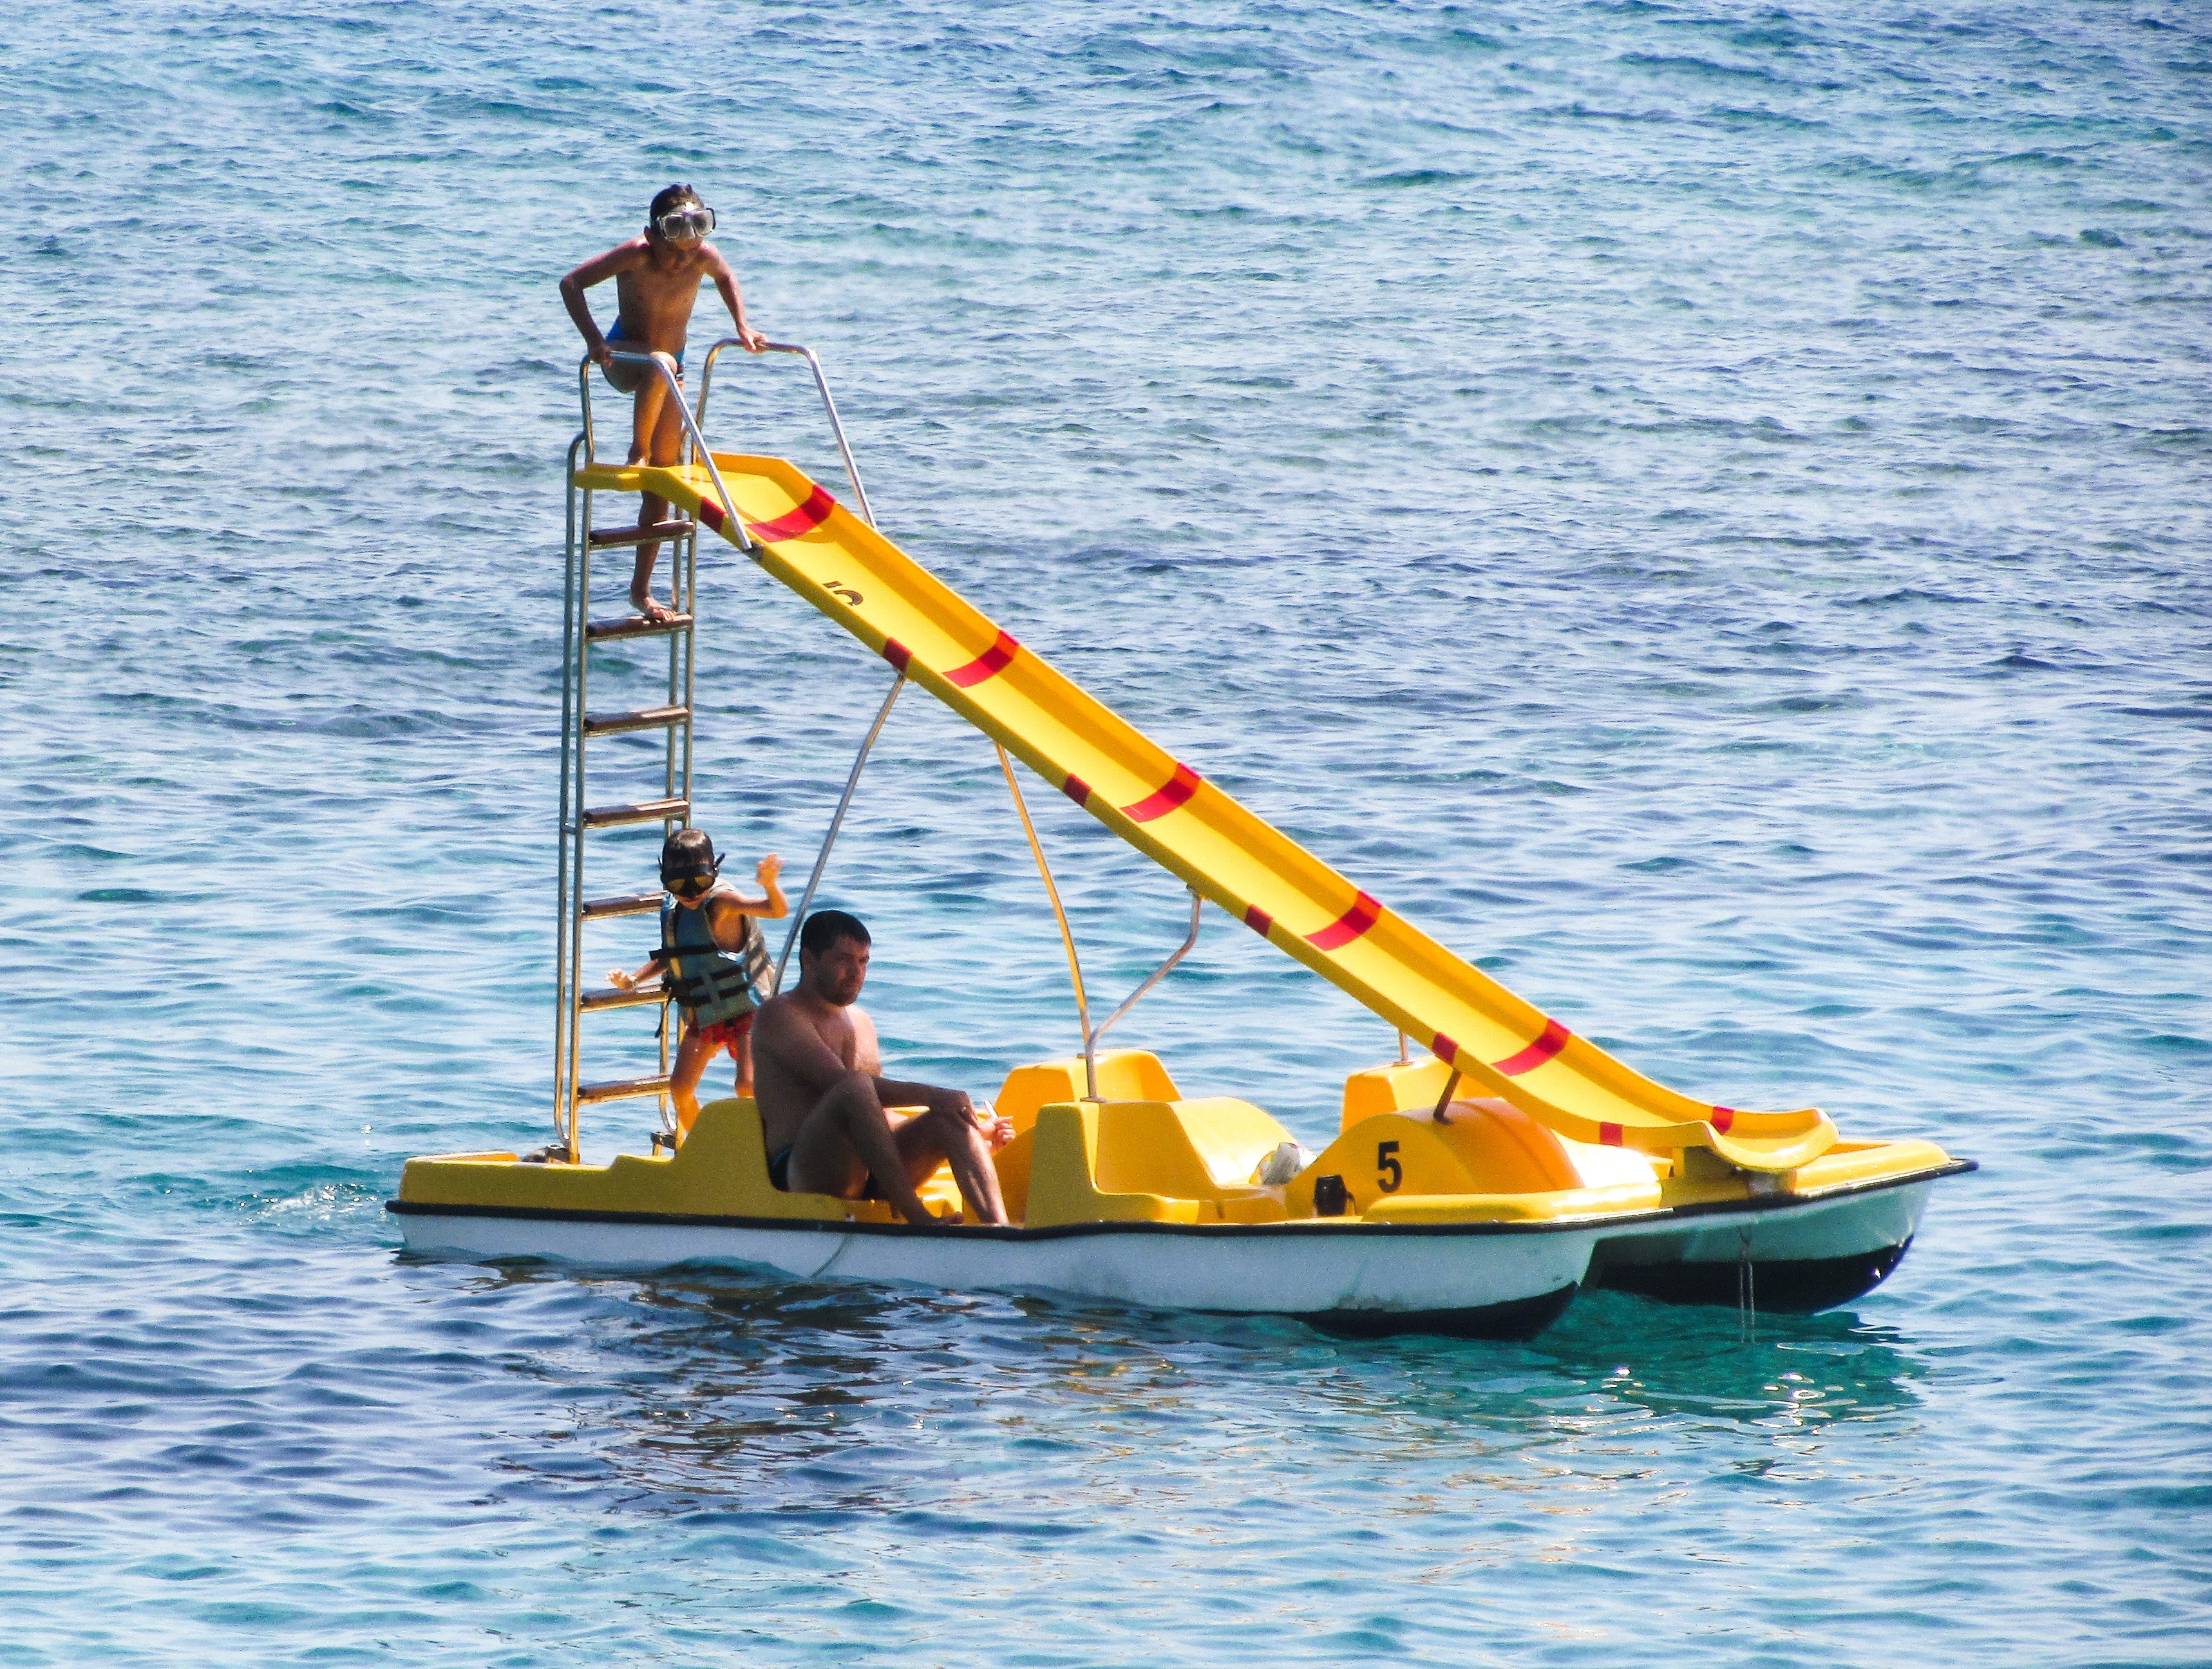
sea, boat, summer, paddle, vehicle, sailing, leisure, boating, windsurfing, sail, slide, watercraft, vacations, cyprus, dinghy, family vacations, sea kayak, sea bike, sea cycle, skiff, watercraft rowing, dinghy sailing, proa